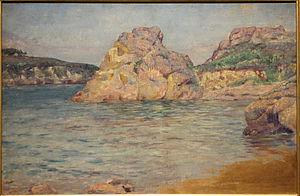
Kume Keiichirō est un peintre japonais qui introduit des techniques picturales européennes au Japon.
Île-de-Bréhat [il də bʁea] est une commune française située dans le département des Côtes-d'Armor au nord de la pointe de l'Arcouest en Bretagne. Elle est constituée de l'archipel de Bréhat, qui doit son nom à l'île principale, dénommée Bréhat, dont le nom breton est Enez Vriad. L'Île-de-Bréhat appartient au pays historique du Goëlo.